Pancho Medrano

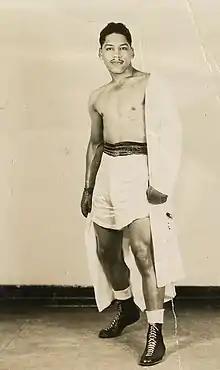
Pancho Medrano in boxing attire

Medrano was born on August 2, 1920, to Sabas Medrano and Nicolasa Franco at their home in the Little Mexico neighborhood of Dallas, Texas. He grew up attending Our Lady of Guadalupe Church, and was a member of the "Asociacion Catolica de Jovenes" (Catholic Youth Association) where a priest taught local children how to box. Medrano often spoke of his memories of experiencing discrimination in Dallas. He recalled how metal rails were built around Pike Park to keep Mexican-American and African-American children from playing at the park, and his mother had been denied service at a restaurant due to her ethnicity.